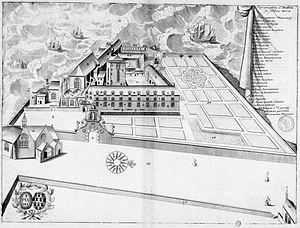
Planche gravée du 17ème siècle représentant l'abbaye Saint-Mathieu de Fine-Terre, dans le livre Monasticon Gallicanum.
L'abbaye Saint-Mathieu de Fine-Terre était une abbaye de Basse Bretagne, dont les ruines se dressent sur le territoire de l'actuelle commune de Plougonvelin sur la pointe Saint-Mathieu, dans le département du Finistère, qui pourrait lui devoir son nom.